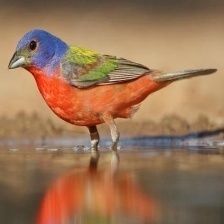
Species: PAINTED BUNTING
Scientific name: PASSERINA CIRIS
ImageNet parent category: indigo_bunting